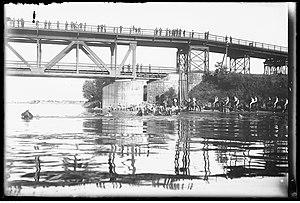
La 83ᵉ division d'infanterie est une unité de l'armée allemande qui participe à la Première Guerre mondiale.